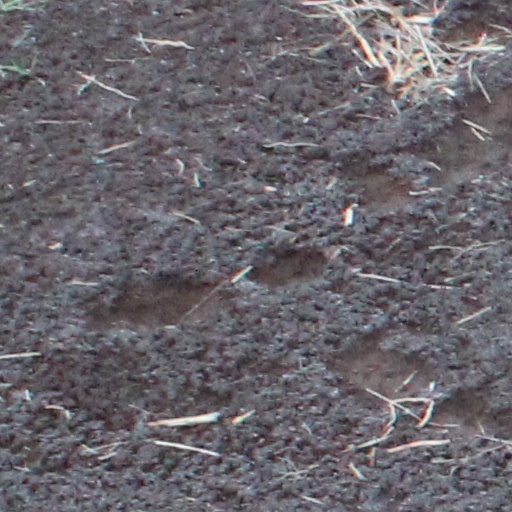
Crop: wheat